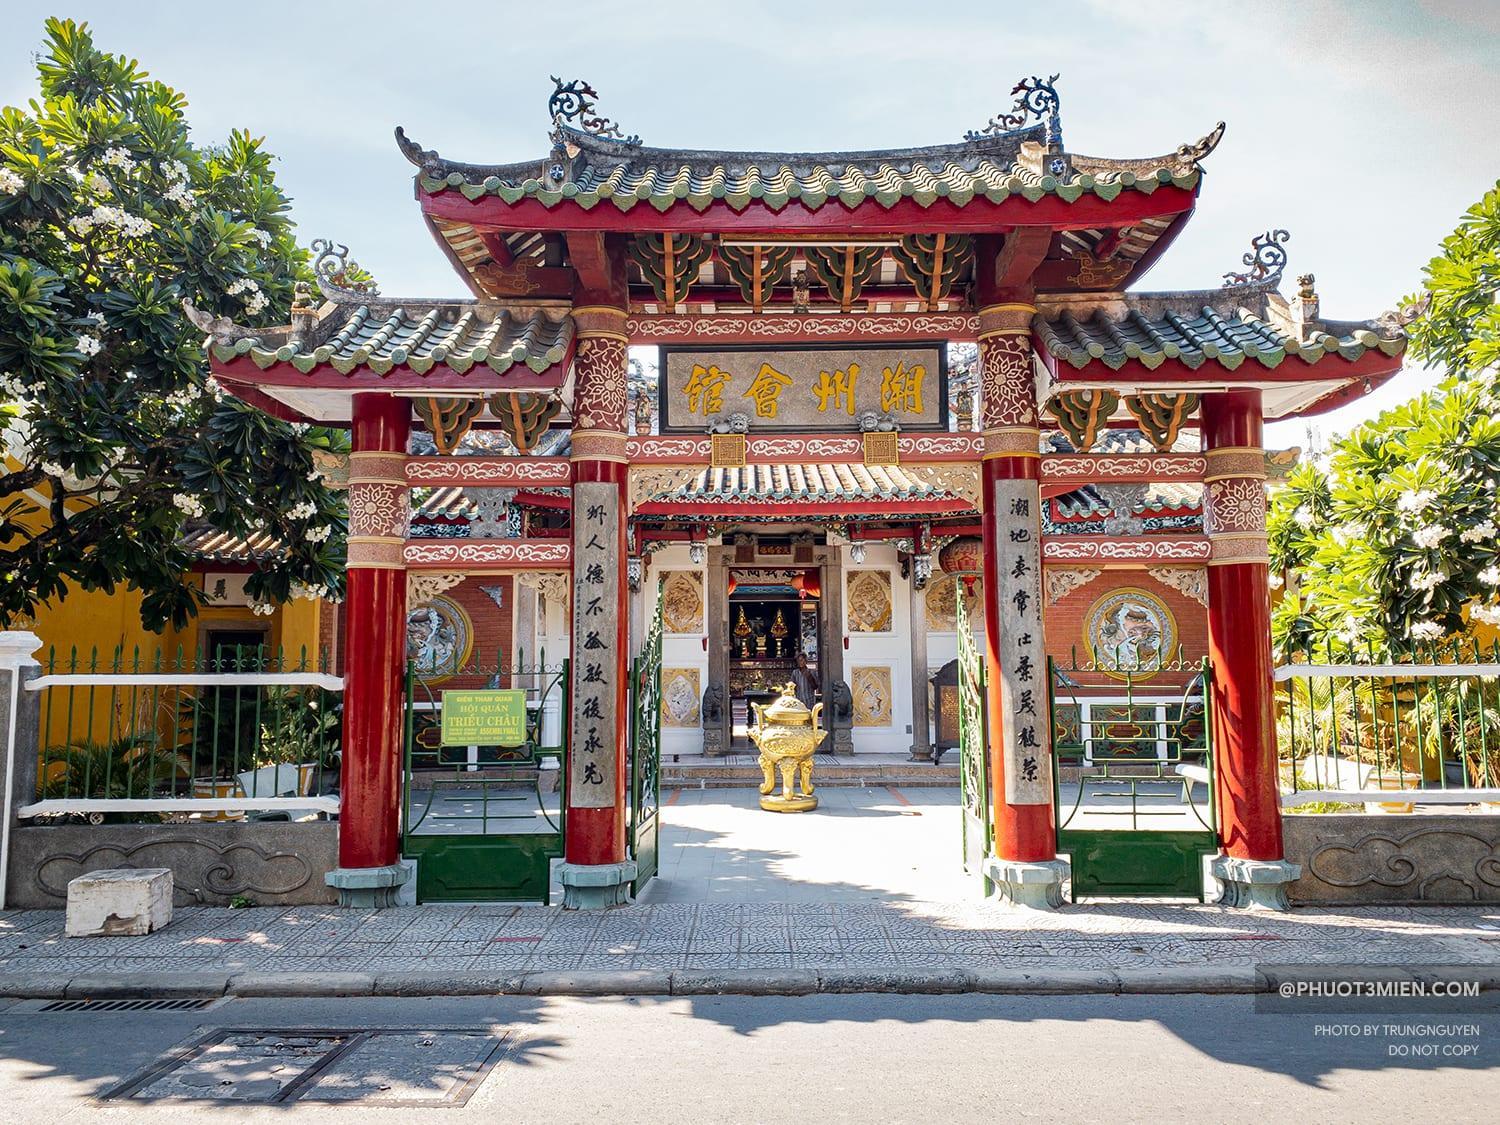
bên trong ngôi đền có sự xuất hiện của một chiếc lư hương